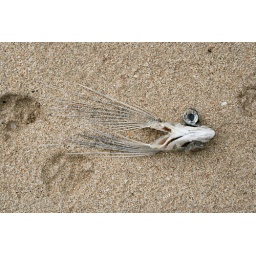
Flying fish head and dog pawprints in the sand; Barbados, West Indies